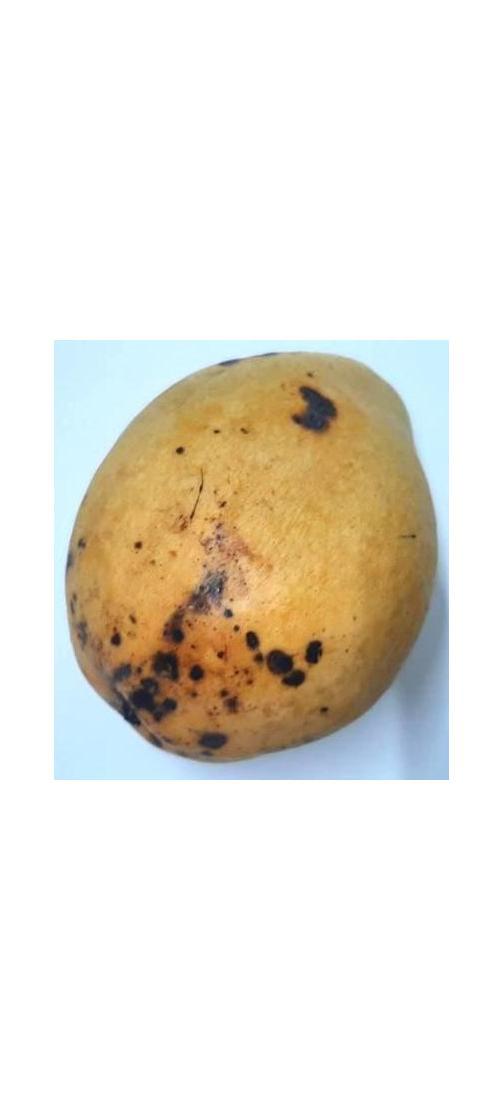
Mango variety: Bari-11